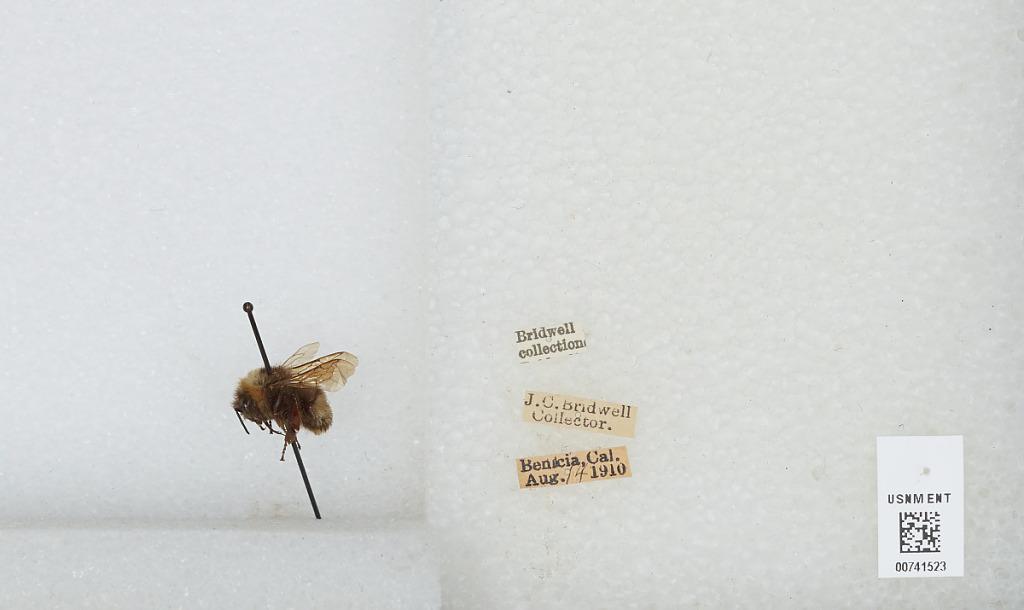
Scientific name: Bombus (Bombus) occidentalis Greene
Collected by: J. Bridwell
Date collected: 1910-8-14
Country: United States
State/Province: California
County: Solano
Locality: Benicia
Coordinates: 38.0633, -122.156